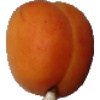
Label: Apricot 1